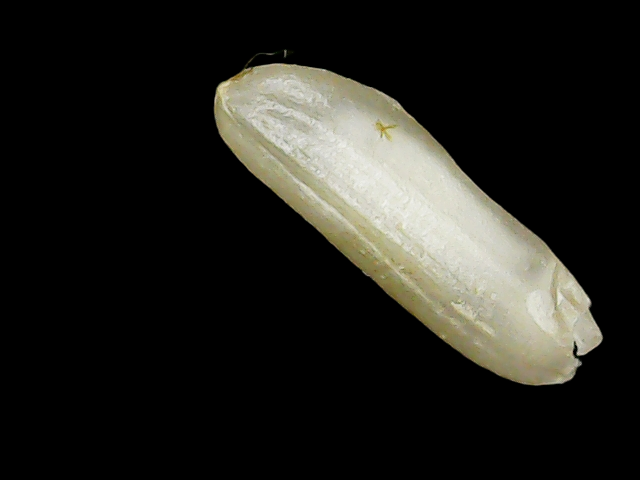
Rice variety: Binadhan21